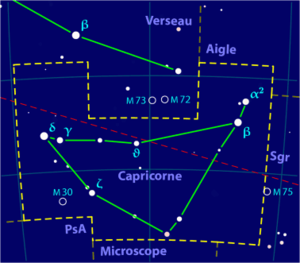
Carte pour la constellation Capricorne Produite à l'aide du logiciel PP3
La liste des constellations astronomiques est présentée dans le tableau ci-dessous. Elles sont au nombre de 88 en 1930, d’après le travail d’Eugène Delporte ou de 89 si on se réfère au nombre actuel en fonction du site web de l’Union astronomique internationale. Parmi ce nombre de 89 constellations officielles, il est à noter que la constellation Navire Argo a été divisée en 3, ce qui ramènerait le nombre officiel de constellations complètes à 87 mais la constellation Serpens étant divisée par 2 parties, c'est la deuxième partie de Serpens qui est comptabilisée pour retomber sur 88.
Le Capricorne, ou la Chèvre, est une constellation du zodiaque traversée par le Soleil du 19 janvier au 15 février. Dans l'ordre du zodiaque, la constellation se situe entre le Sagittaire à l'ouest et le Verseau à l'est.